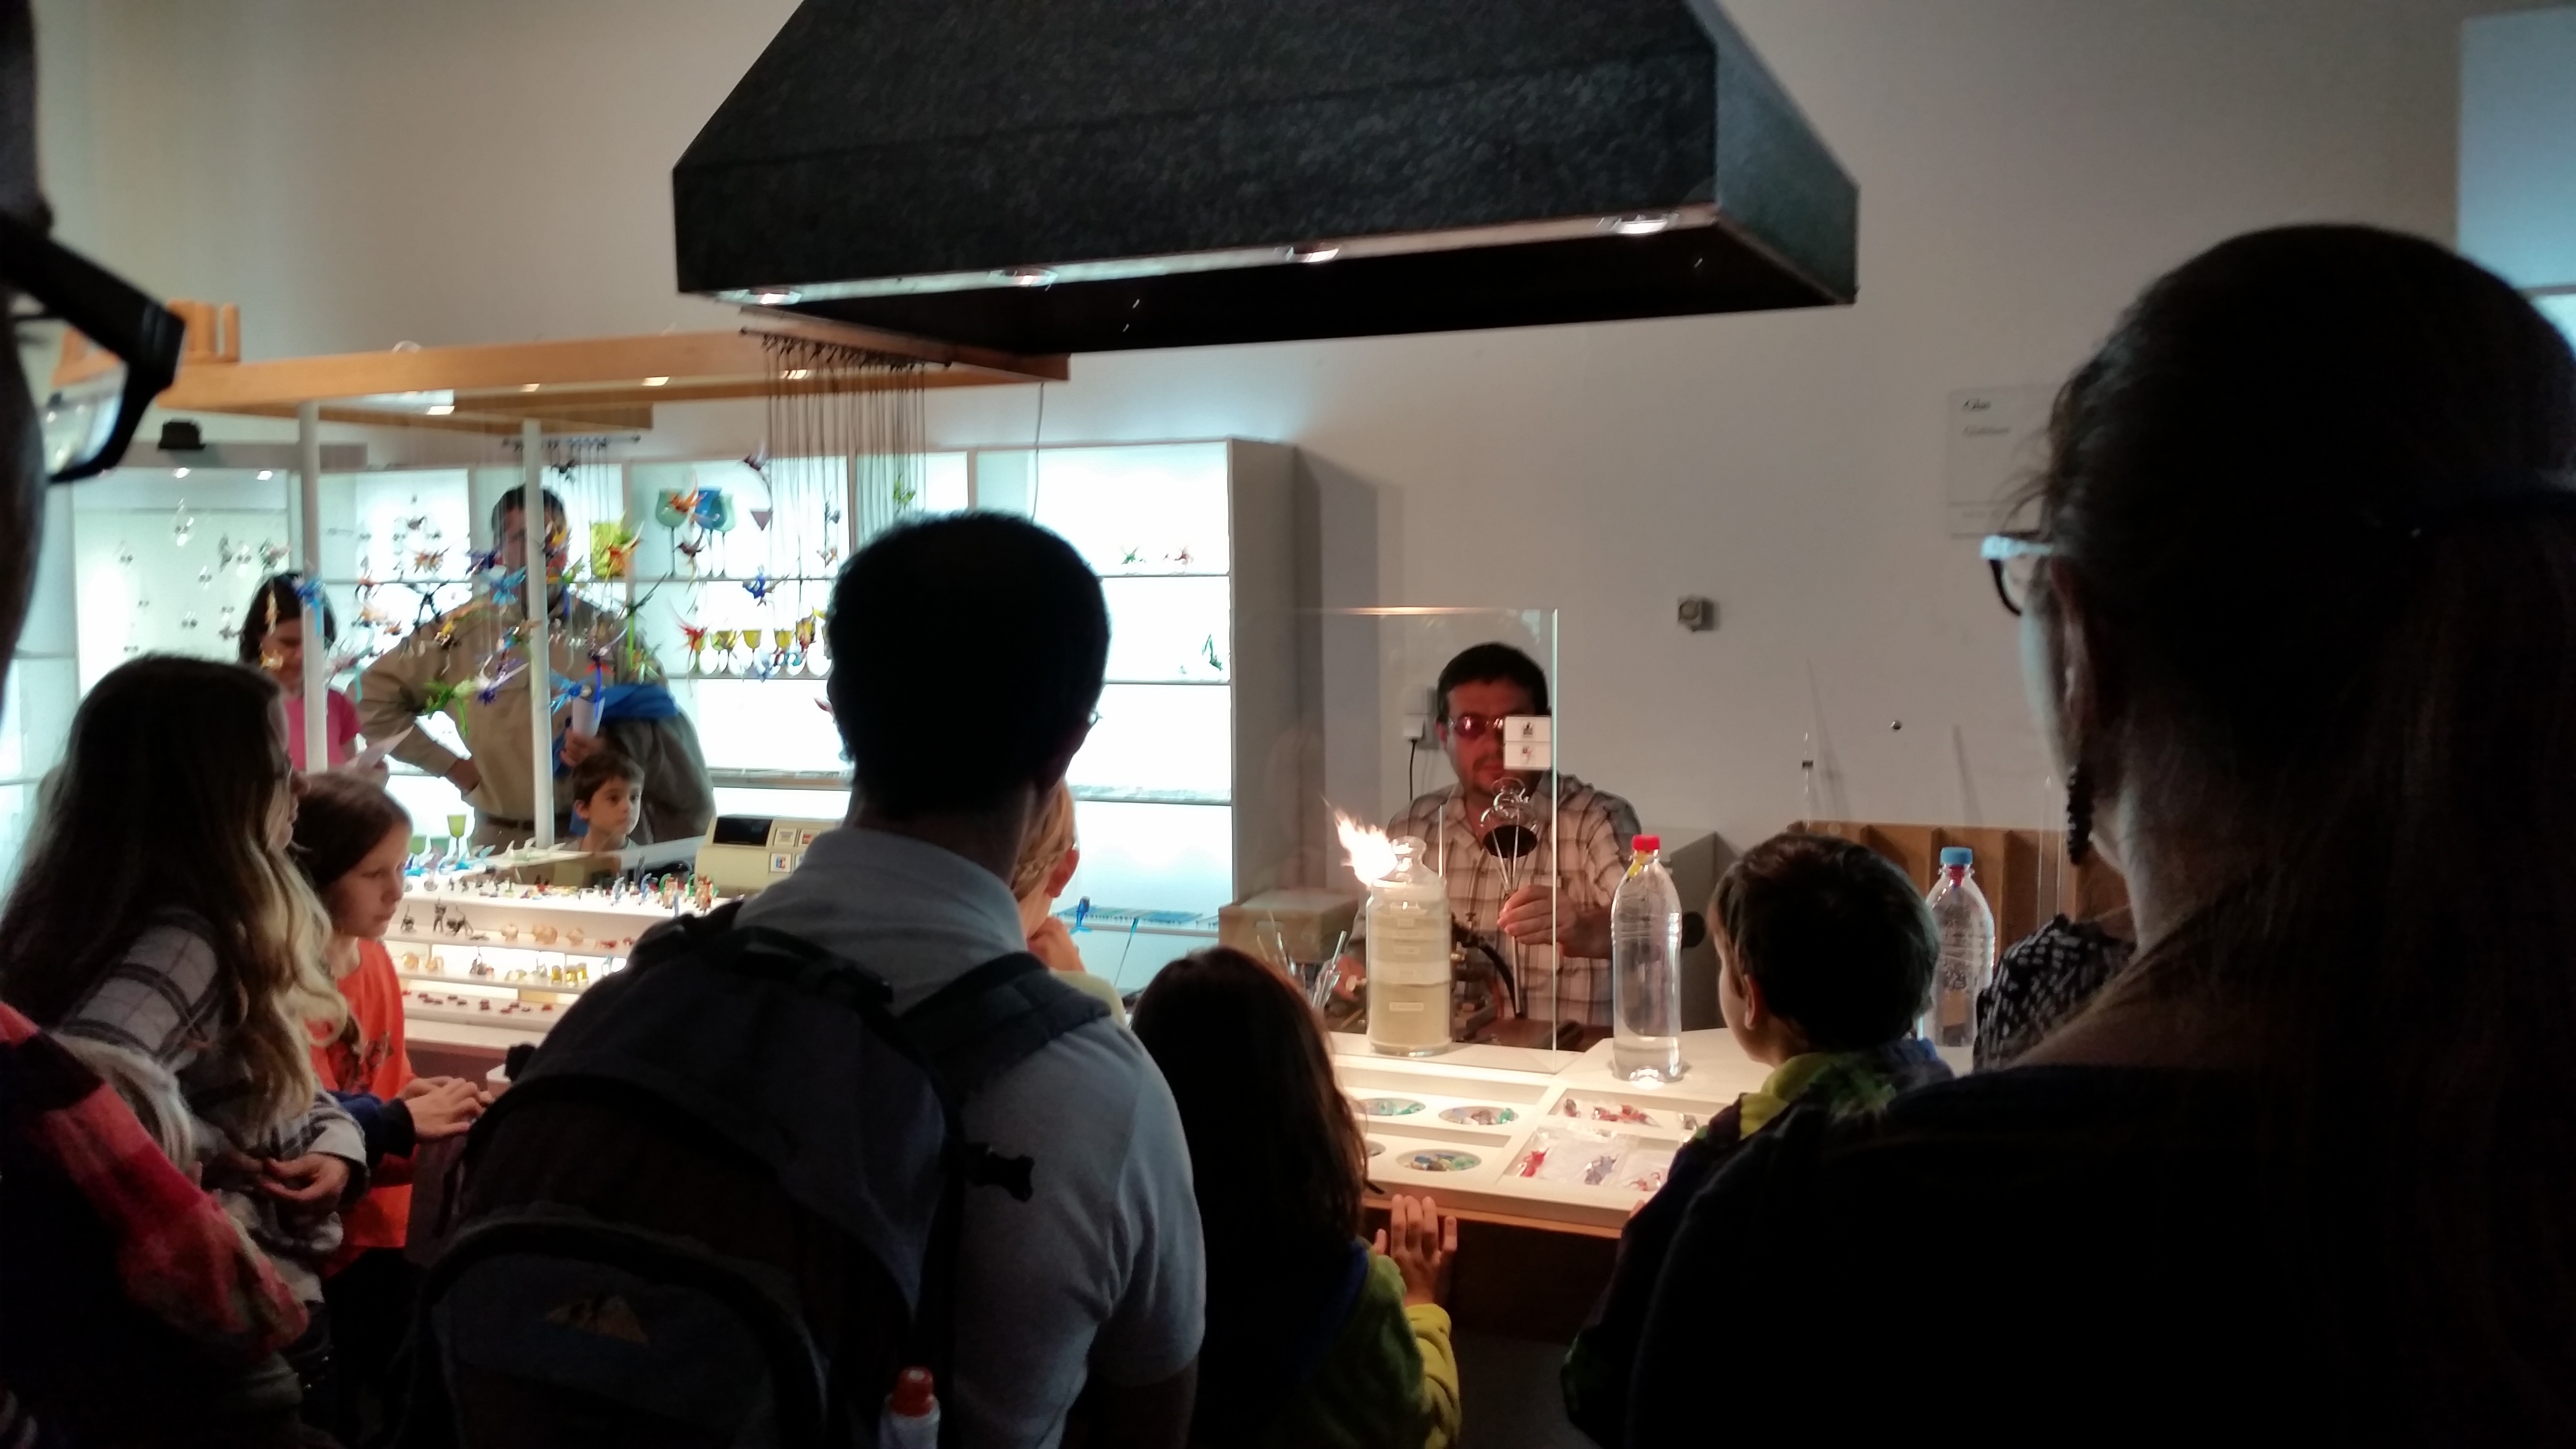
communication, design, event